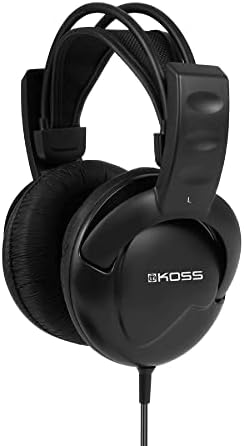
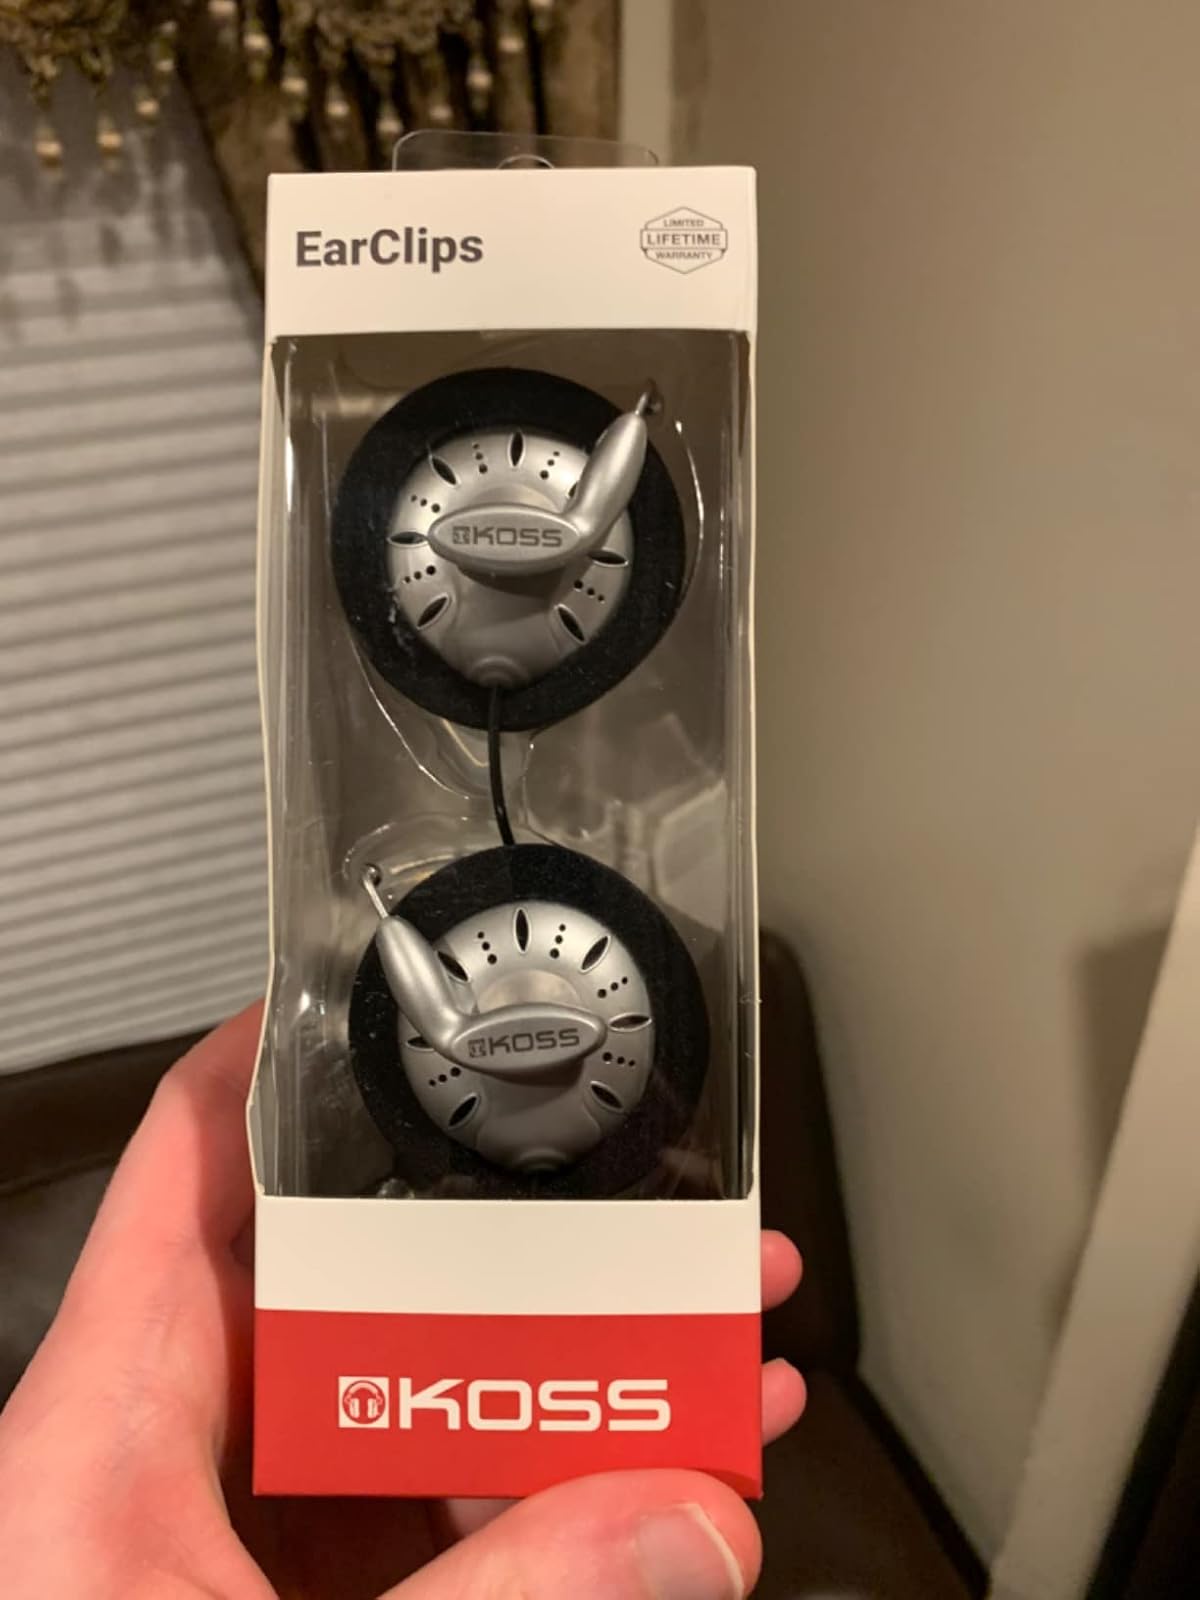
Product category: headphones
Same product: no